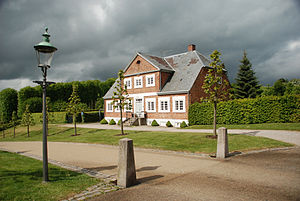
Batzkes Hus
Batzkes Hus
Batzkes Hus ligger i Hillerød og er den tidligere gartnerbolig ved Frederiksborg Slot. Hovedhuset blev opført i 1720 af Johan Cornelius Krieger. Det blev fredet i 1924.